Adam Pearce

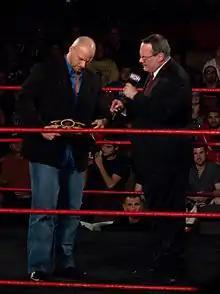
Pearce (left) and Jim Cornette formed an alliance in 2006, with Cornette appointing Pearce the Lieutenant Commissioner of Ring of Honor.

This booking continued until January 2006, when Pearce became involved in ROH's war with Combat Zone Wrestling (CZW) by challenging, and then pulling Necro Butcher over the rail at a show in Cleveland, Ohio. For this feud, Pearce set aside his differences with Cornette and became one of the main ROH wrestlers leading the fight against CZW. Because of Pearce's speaking and promo skills, he was appointed Lieutenant Commissioner of ROH during the storyline to voice Cornette's intentions on ROH events that he could not attend. During the seven month feud, Pearce was a part of many brawls with CZW's Chris Hero and Necro Butcher, and he was part of the match at ROH's "100th show", which saw CZW defeat ROH after Claudio Castagnoli betrayed ROH. Pearce suffered a severe cranial laceration early in the match which required 20 staples to close. At "Death Before Dishonor IV" on July 15, 2006, Pearce competed in and helped ROH win the 8th Cage of Death match, teaming with Samoa Joe, Ace Steel, B. J. Whitmer, and Bryan Danielson (later replaced by Homicide) to defeat CZW's Chris Hero, Claudio Castagnoli, Necro Butcher, Nate Webb, and Eddie Kingston. Post-match Pearce and J. J. Dillon attacked and handcuffed Homicide to the ring post to allow Cornette to administer a beating. This action elevated Pearce into a main event level feud with Homicide, which began with Pearce turning on former friend and partner, B. J. Whitmer, and siding with a returning Steve Corino. This was pivotal in the Corino versus Homicide feud which saw Homicide team with Samoa Joe to defeat Pearce and Corino at "Suffocation". Pearce at this point named ROH School Graduate, Shane Hagadorn, his "man-servant" and the two began working as a tag team.